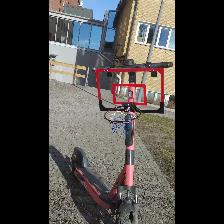
Label: NonHuman